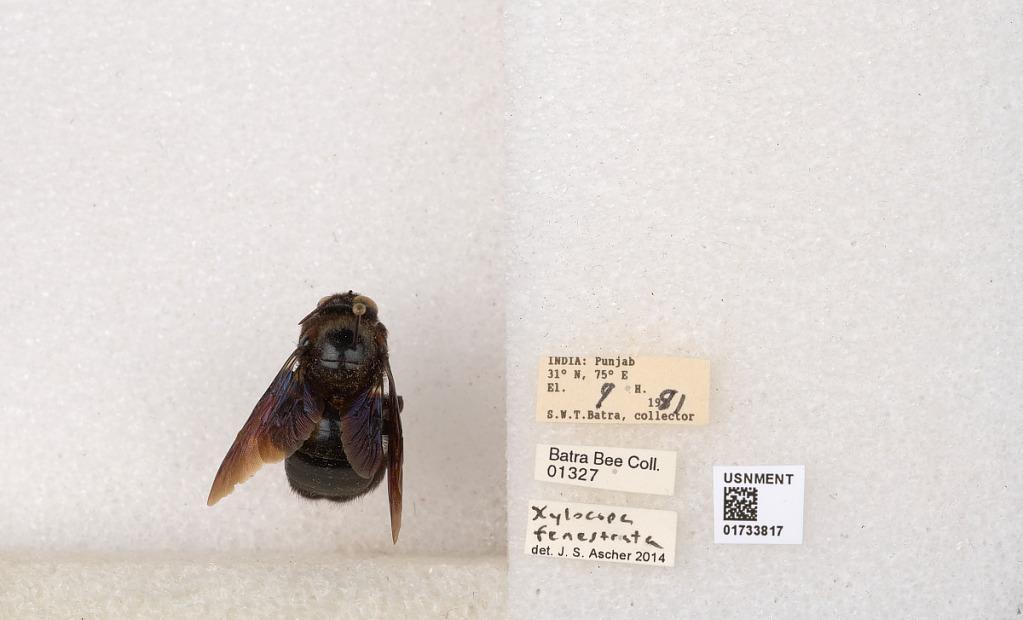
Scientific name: Xylocopa (Ctenoxylocopa) fenestrata (Fabricius)
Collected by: Batra
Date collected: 1981-9-1
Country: India
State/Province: Punjab
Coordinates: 31, 75
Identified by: Ascher